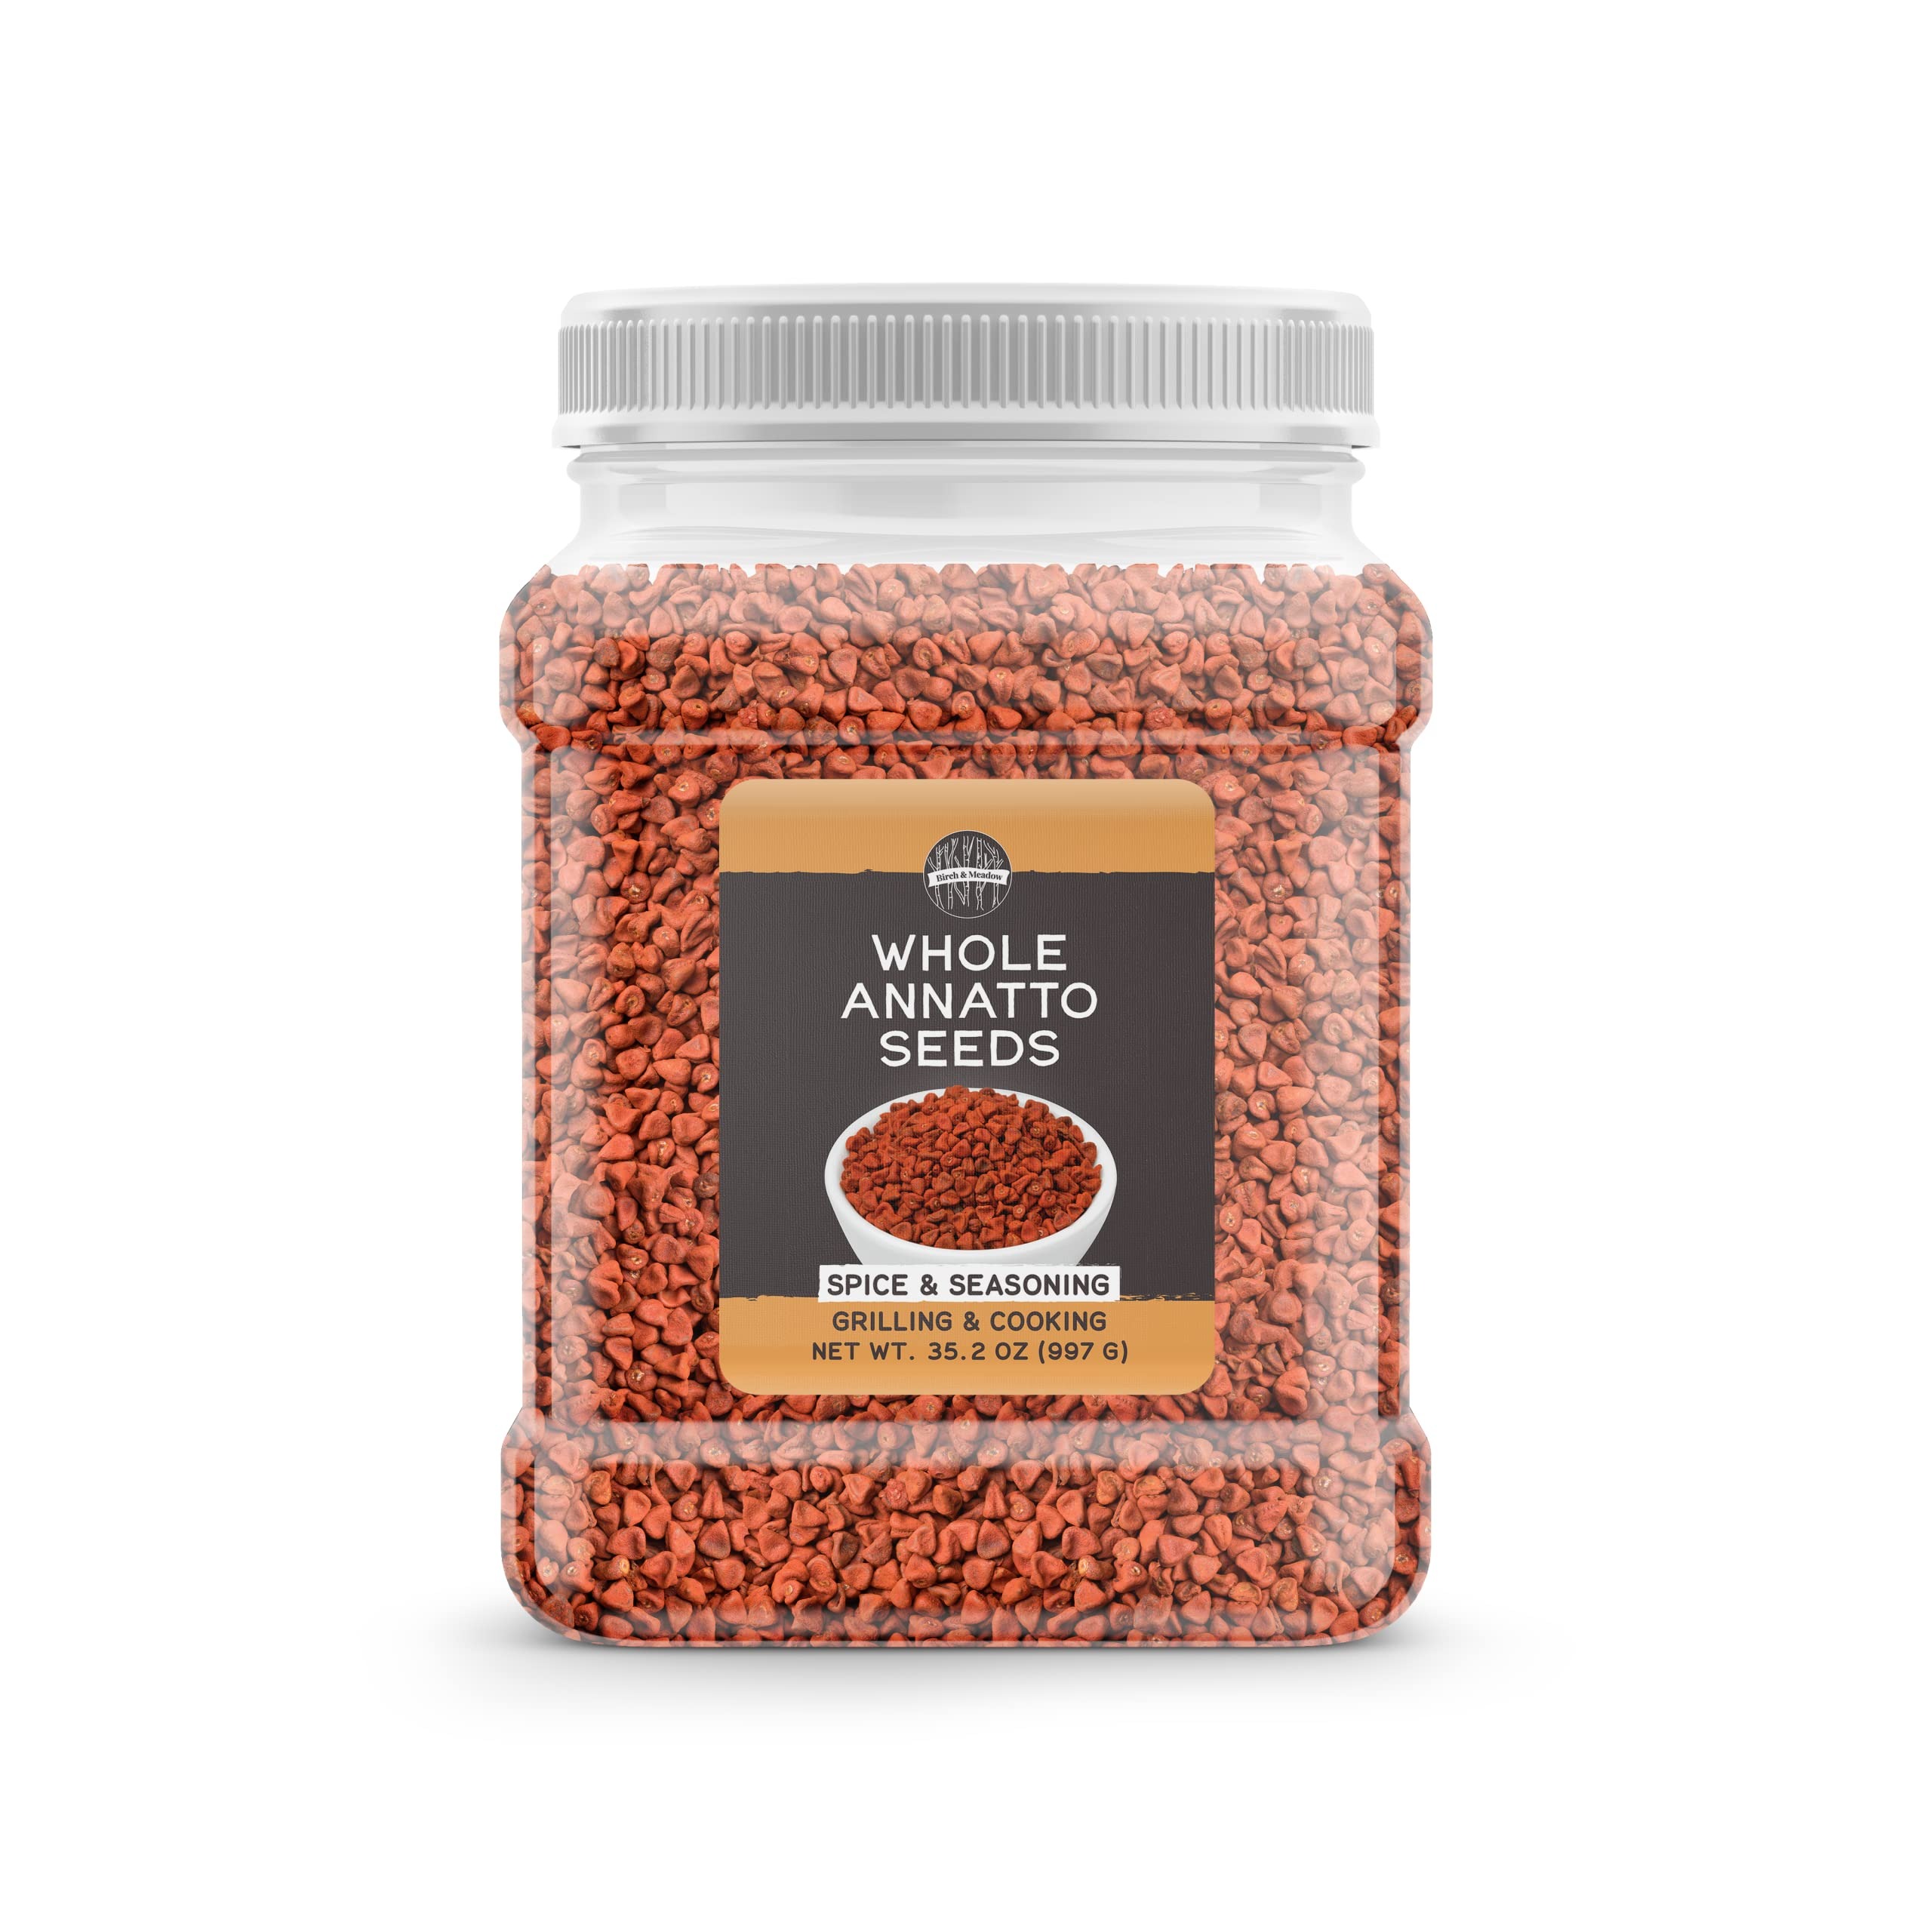
Item Name: Birch & Meadow 2.2 lb of Whole Annatto Seeds, Spice & Seasoning, Cooking & Grilling
Bullet Point 1: Birch & Meadow Whole Annatto Seeds
Bullet Point 2: Add to grilling & cooking seasoning blends
Bullet Point 3: Use whole or grind and mix with oil for delicious flavor
Bullet Point 4: Ingredients you can't wait to share with family and friends
Bullet Point 5: Packaged in the USA
Product Description: Our products are made from pure food-grade ingredients, without added fillers, additives, or preservatives. Whether cooking, cleaning, baking, or practicing self-care, our extensive selection is sure to help get the job done.
Value: 35.2
Unit: Ounce

Price: 37.98